Beeston, Nottinghamshire

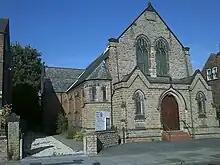
Beeston Baptist Church, formerly John Clifford Baptist Church, seen in Dovecote Lane in 2007, before demolition

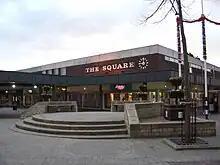
Beeston Square in 2006

A prominent Methodist Church was built by the architect W. J. Morley of Bradford in Chilwell Road in 1902. Its landmark spire became more visible after the demolition of several large mill buildings in the 1990s. The front of the building was floodlit at night.